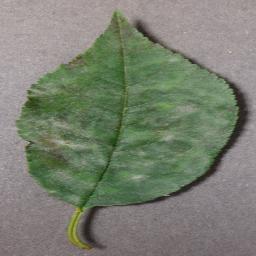
Label: Cherry___Powdery_mildew